Rhea Kapoor

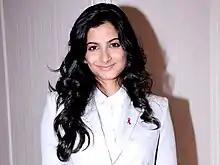
Kapoor at Elle breast cancer carnival

Rhea Kapoor (born 5 March 1987) is an Indian film producer. She is also the owner of the fashion line Rheson alongside her sister Sonam Kapoor.